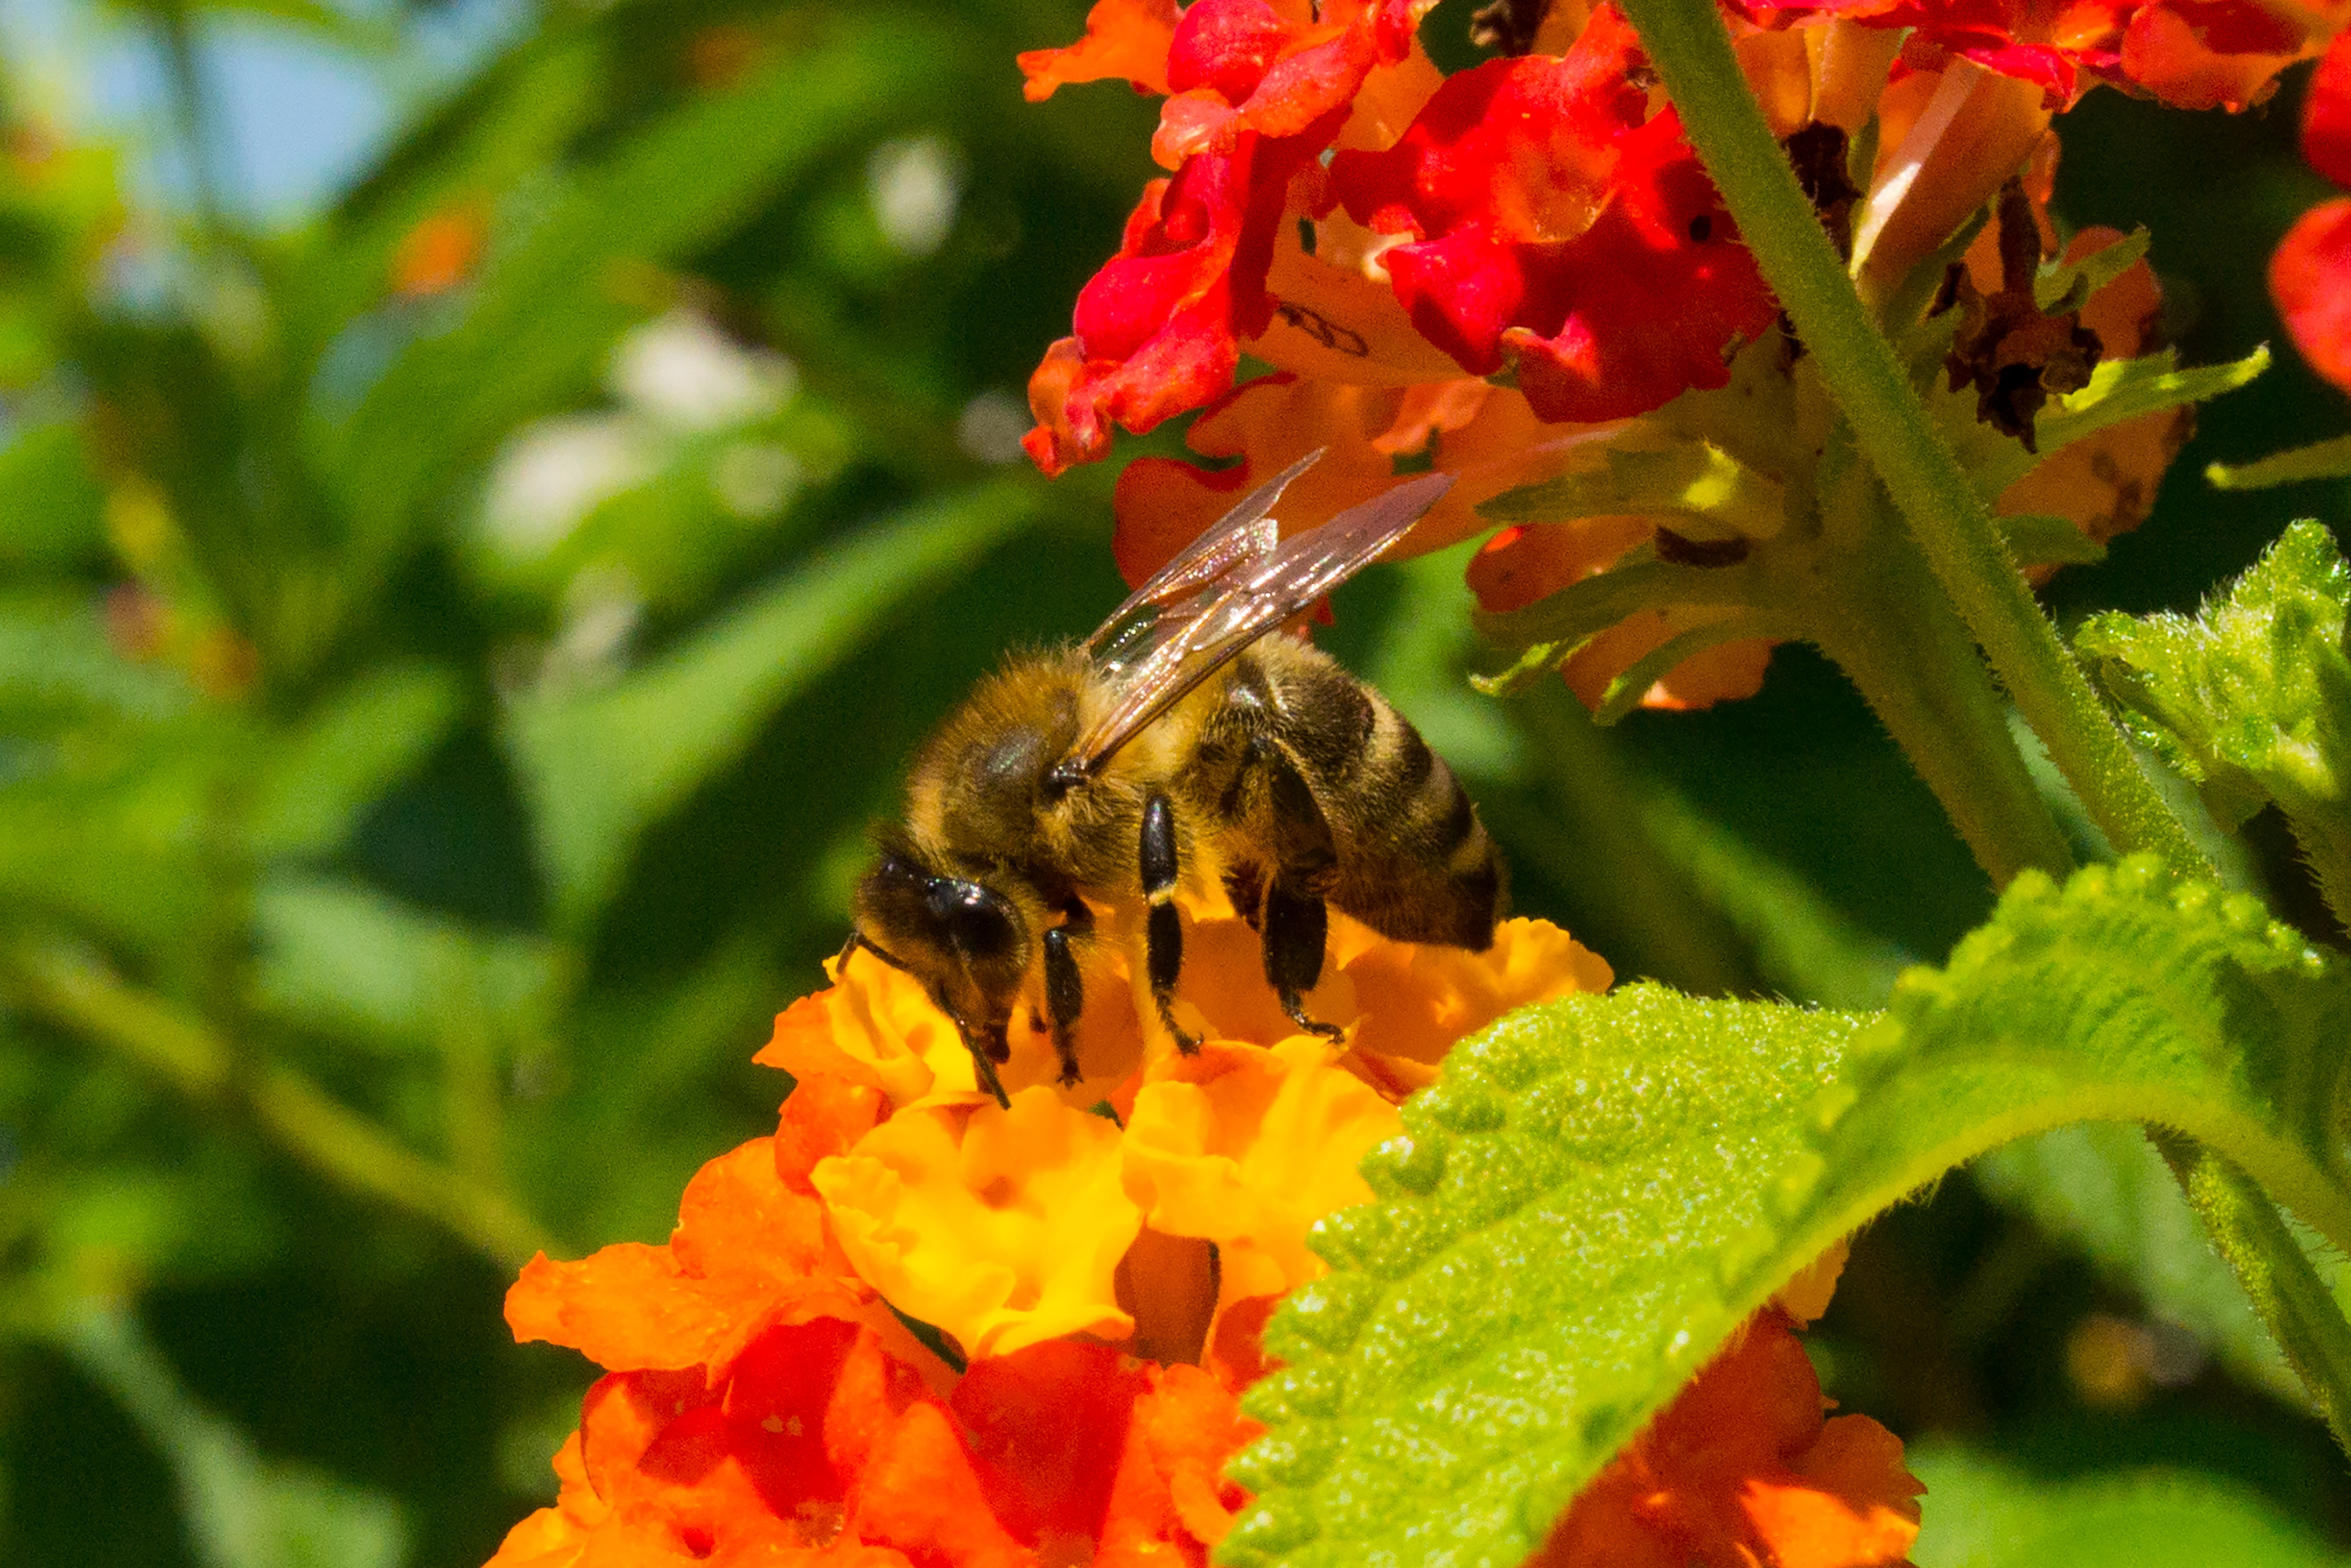
nature, blossom, plant, leaf, flower, bloom, summer, insect, autumn, botany, butterfly, flora, fauna, invertebrate, sprinkle, wildflower, close up, bee, nectar, macro photography, honey bee, pollinator, annual plant, membrane winged insect